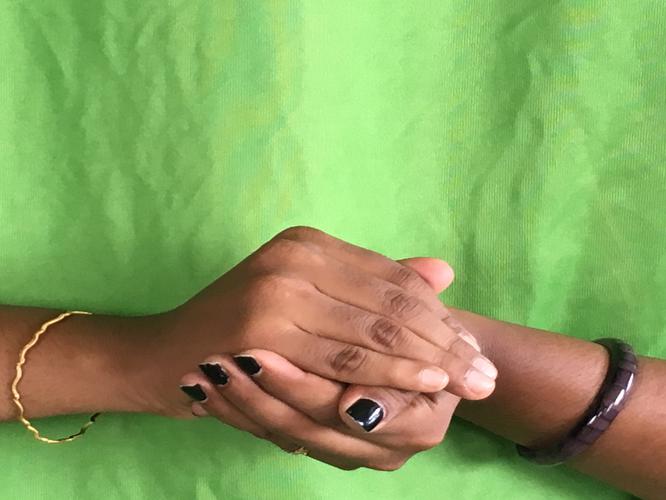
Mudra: Samputa
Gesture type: double_hand